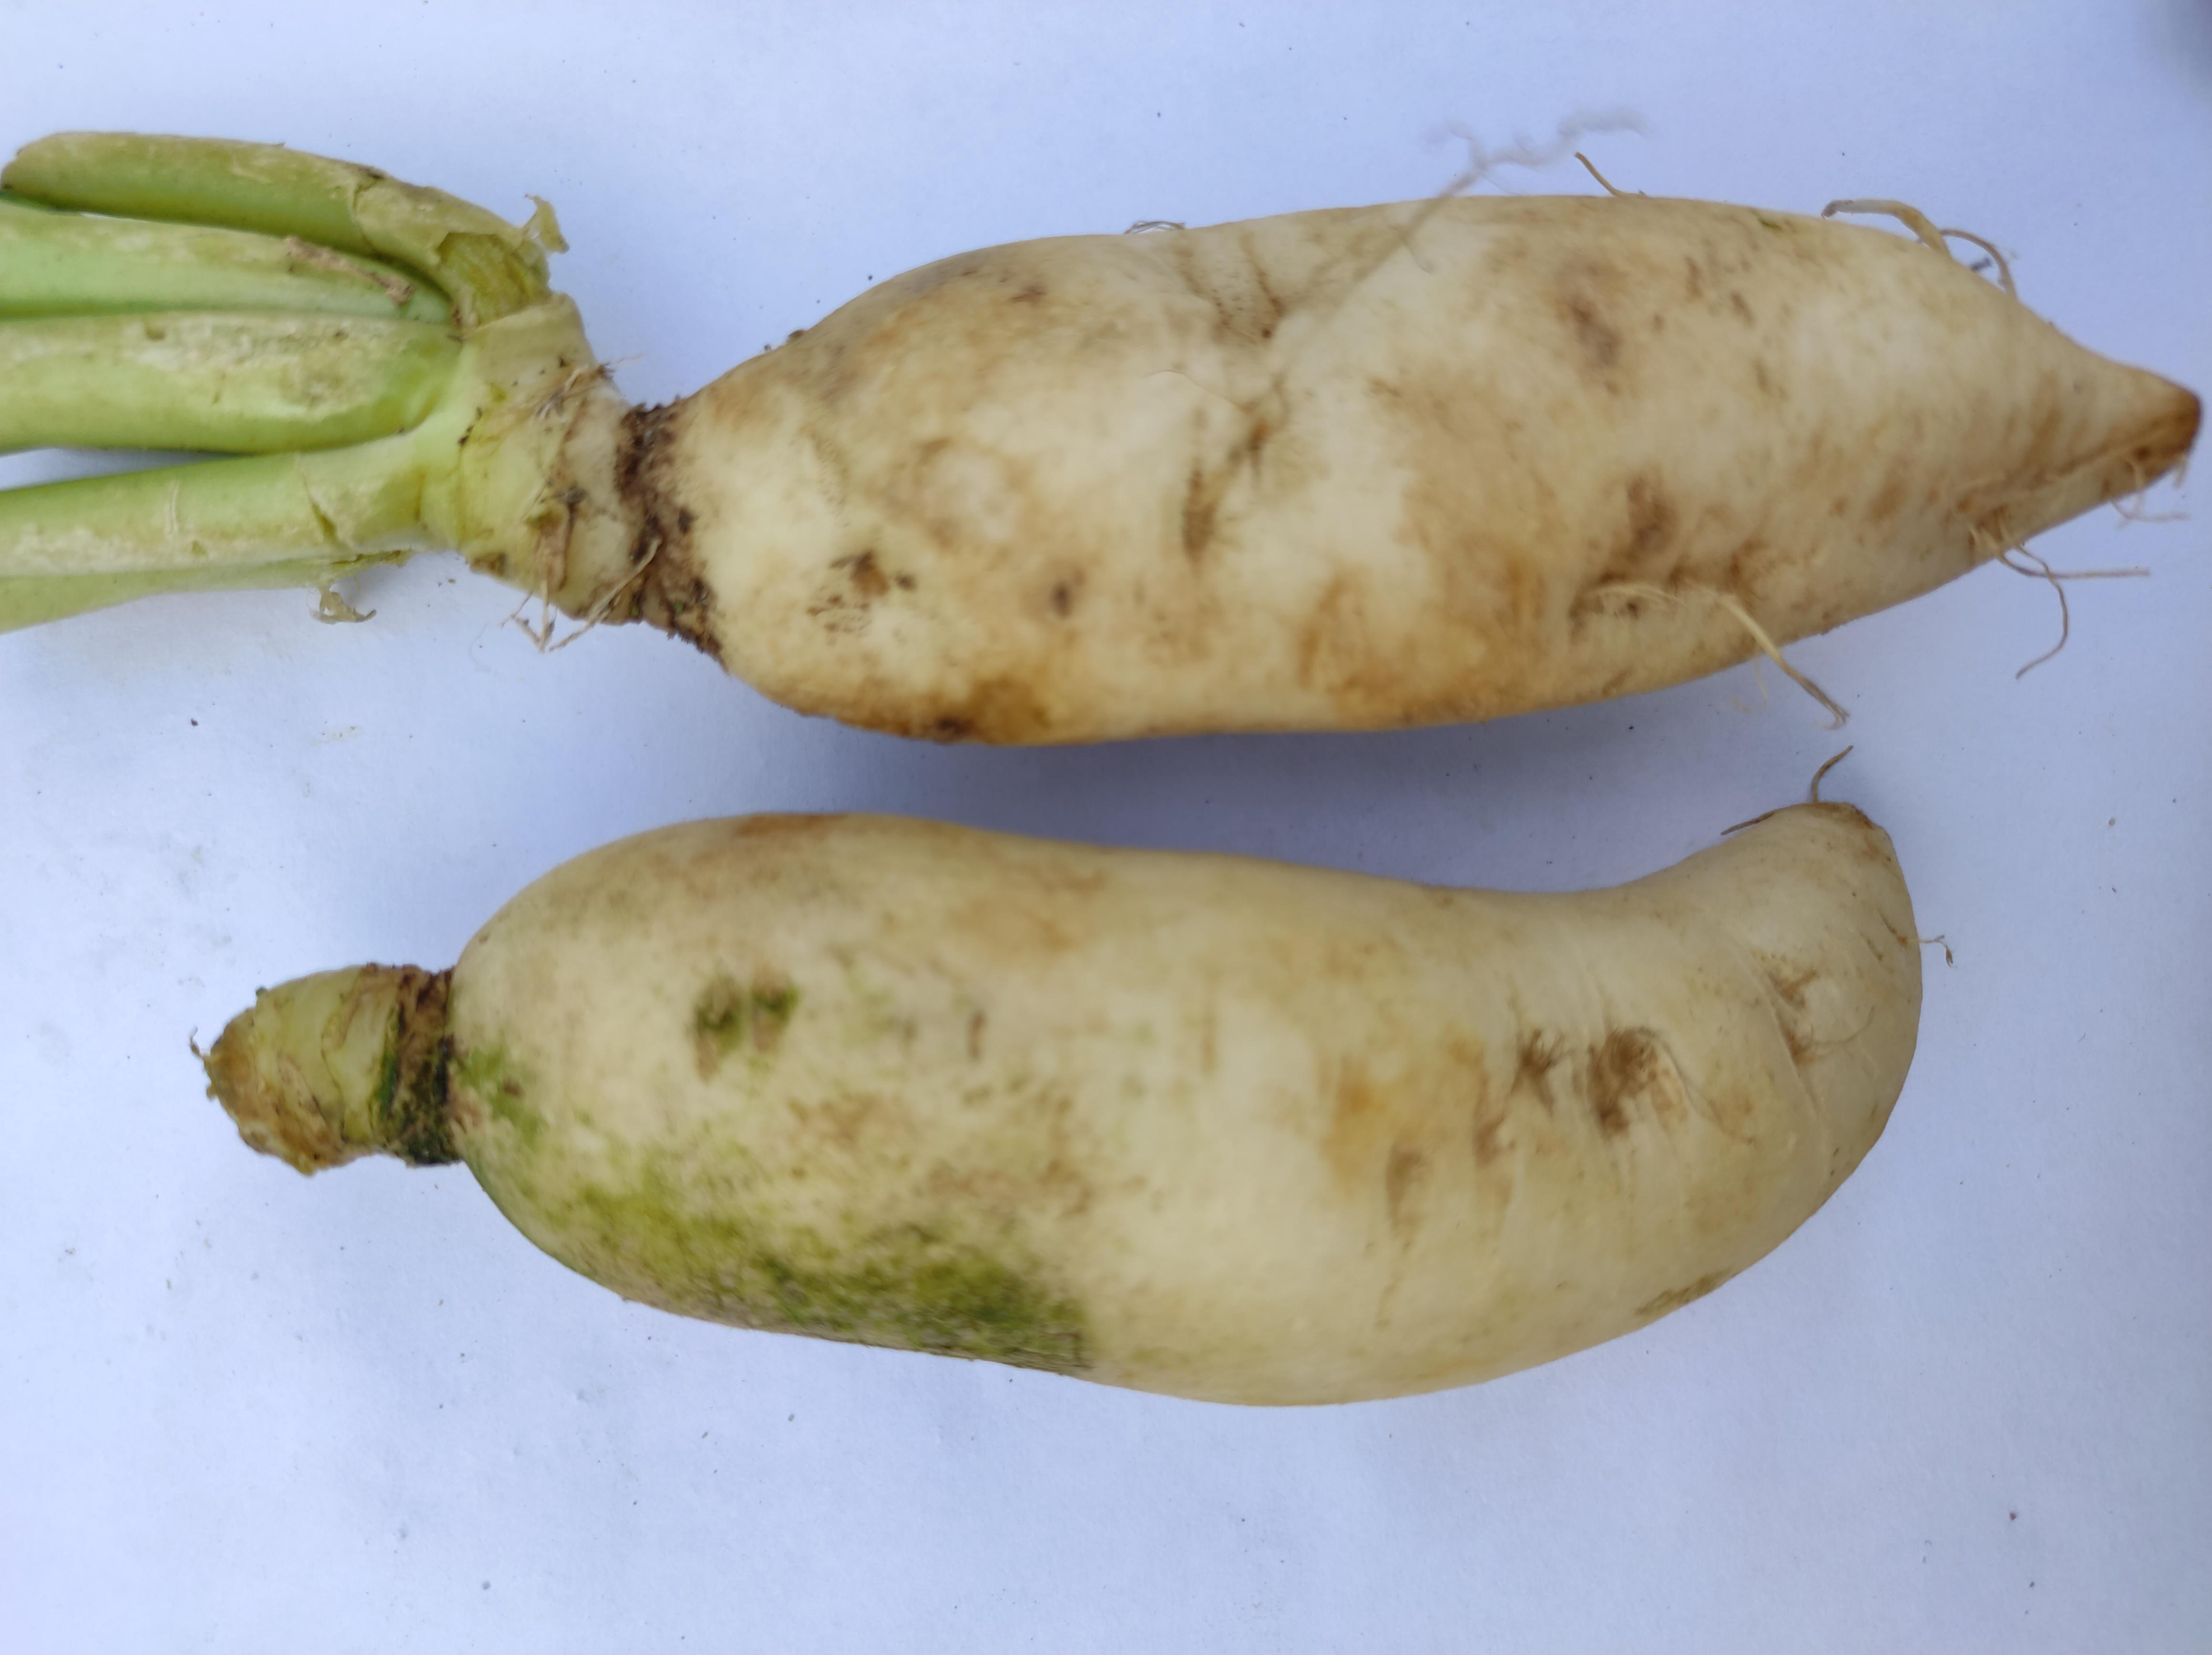
Label: Radish